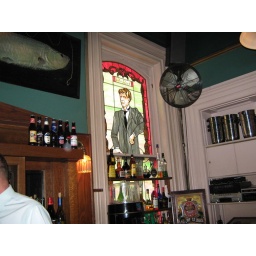
stain glass window in what used to be the library, but is now the bar